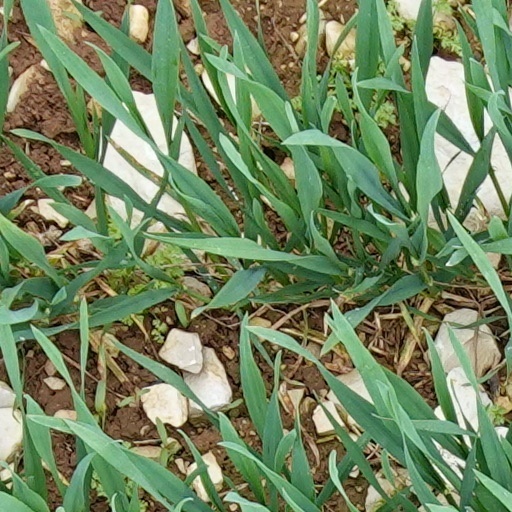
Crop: wheat